Frederick William Strange (rower)

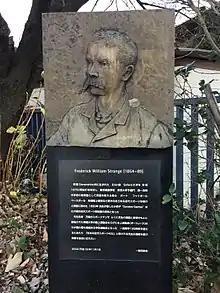
Memorial to Frederick William Strange, located at the athletic track at the University of Tokyo, Komaba Campus. The Japanese dedication erroneously states that Strange was born in Devonshire and was a graduate of both Eton and the University of Oxford

Born in London, the fifth of eight children of city wine merchant James Thompson Strange and his wife Martha. As a student at University College School, Strange encountered Kikuchi Dairoku, one of the first native born Japanese students to study in England.